Percy Le Clerc

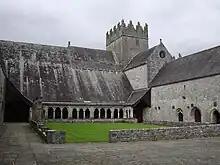
Holy Cross Abbey, County Tipperary

Le Clerc wrote: "Returning a building as close as possible to its original form, while making it the setting for present day activity should be the aim of restoration". Some of the projects directed by him, now in daily use, are as follows: